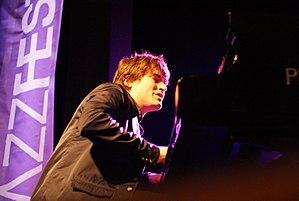
Dan Tepfer est un compositeur et pianiste américain de jazz.